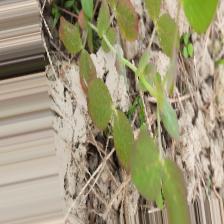
Label: Lentil Rust